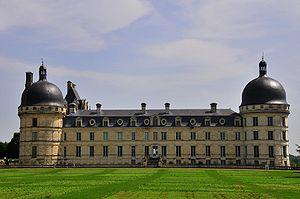
Château de Valençay, vue d'est
Charles Guillaume Frédéric Boson de Talleyrand-Périgord, prince de Sagan, duc de Sagan et de Talleyrand, né à Auteuil le 7 mai 1832 et mort à Paris 7ᵉ le 21 février 1910, est un officier de cavalerie et dandy français.